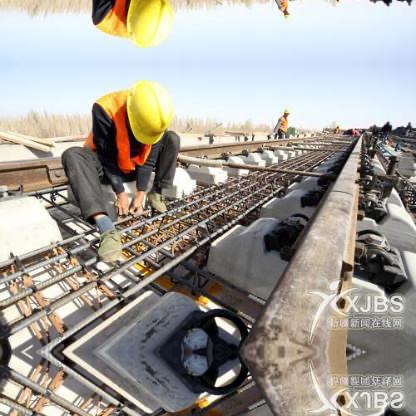
Objects in the image:
label: helmet
label: helmet
label: helmet
label: helmet